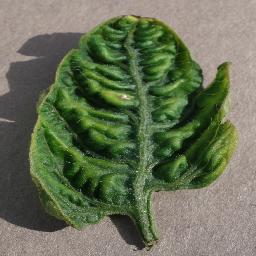
Label: Tomato___Tomato_Yellow_Leaf_Curl_Virus